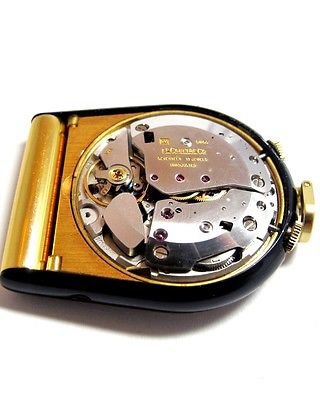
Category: table